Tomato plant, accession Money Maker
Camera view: vertical (180 deg); turntable rotation: 180 degrees
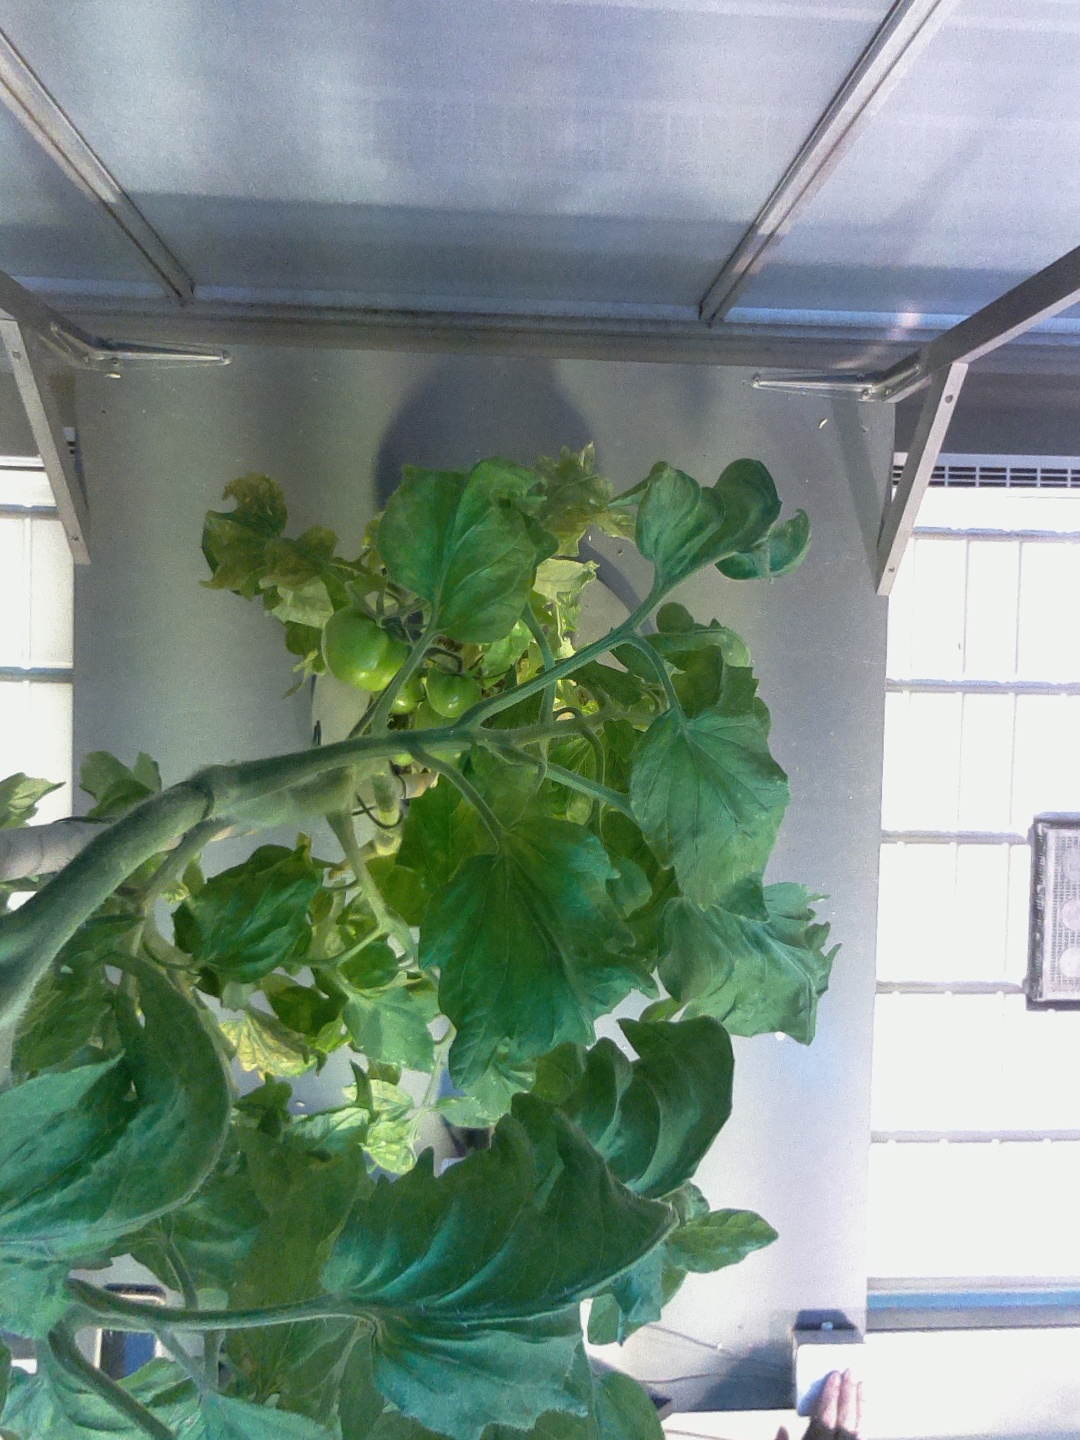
BBCH growth stage 78: 80% -90% of final fruit size